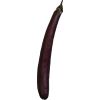
Label: Eggplant long 1